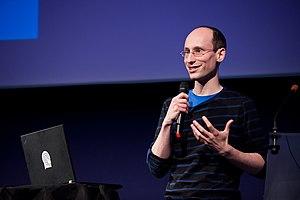
Péter Árvai, né le 26 octobre 1979 à Karlskoga est un entrepreneur suédois d'origine hongroise. Il est l'un des co-fondateurs de Prezi.